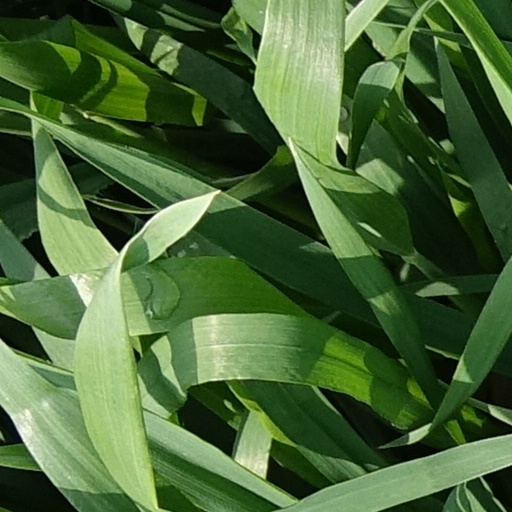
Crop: wheat